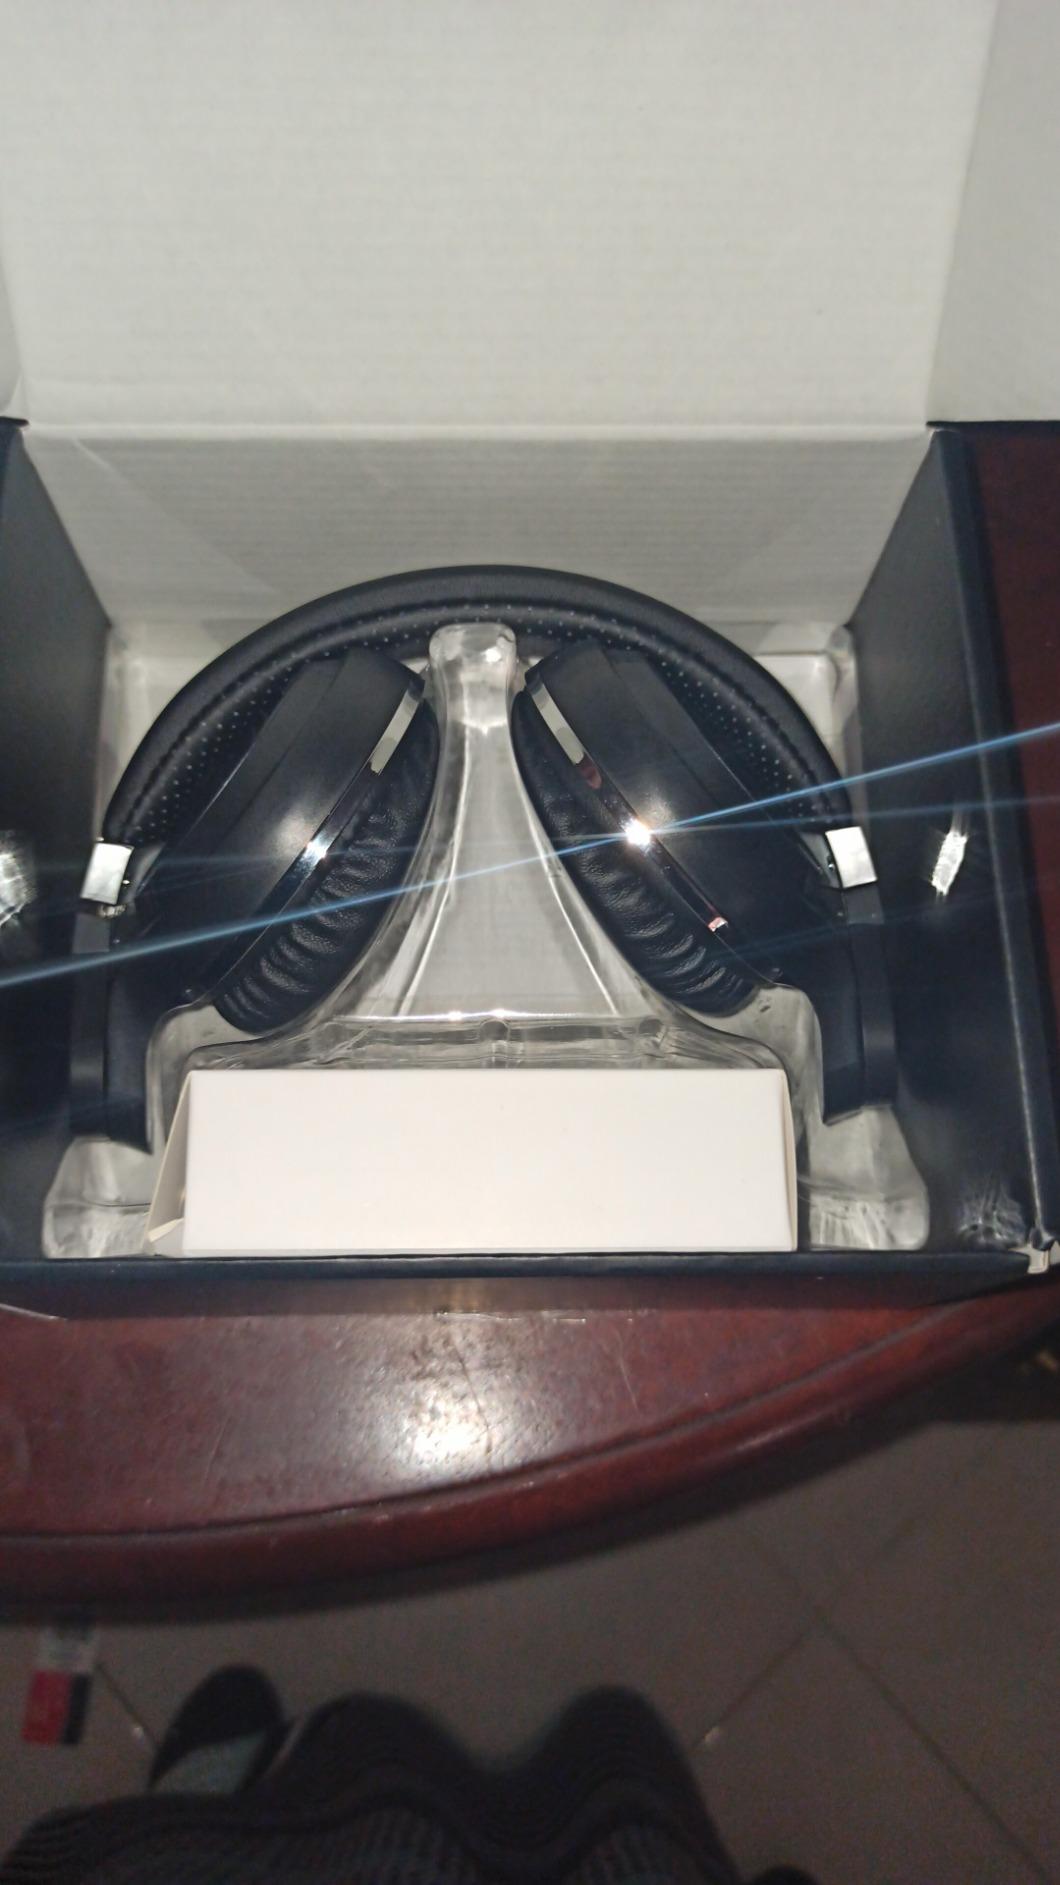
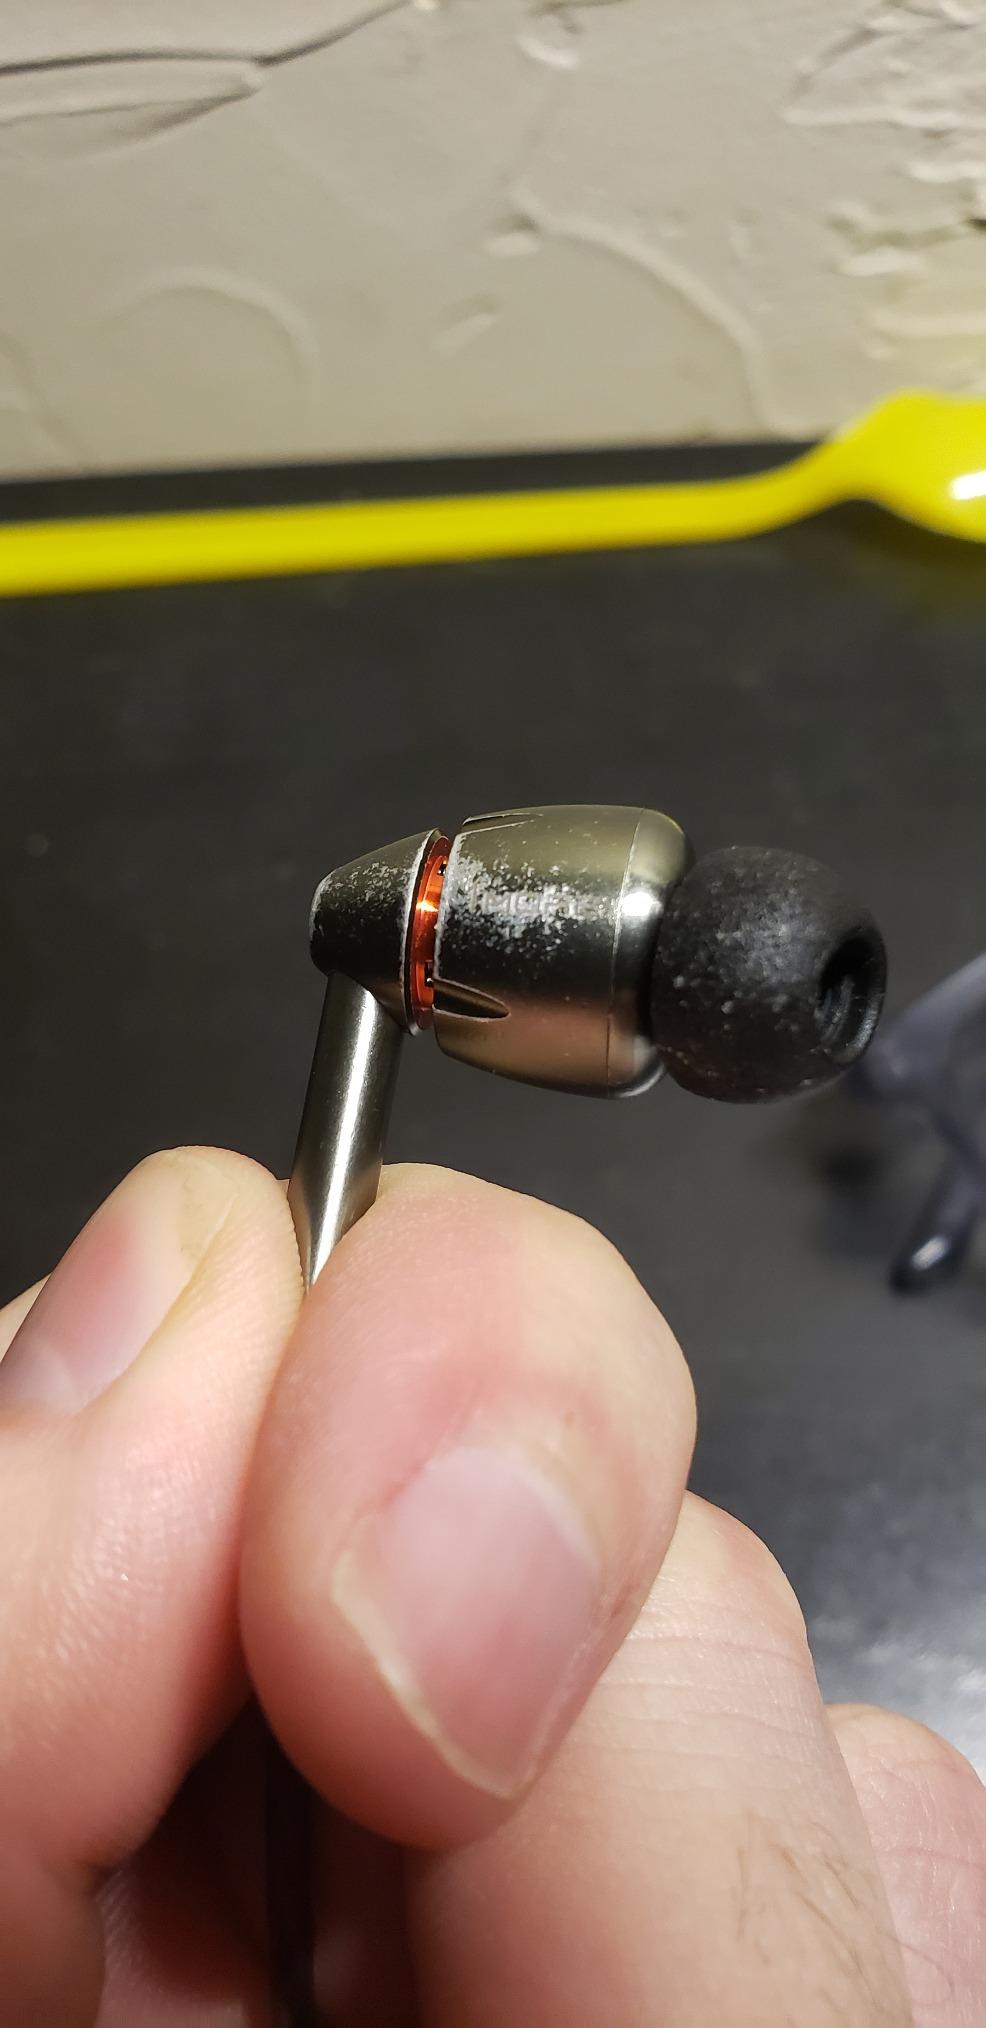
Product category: headphones
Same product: no